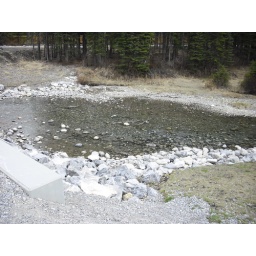
Shallow water flowing over sharp rocks